Hot plate

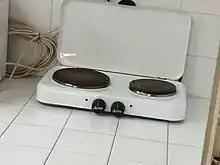
An electric tabletop hot plate

A hot plate or hotplate is a heated flat surface on a stove or electric cooker on which food may be cooked, either built into an electric cooker or kitchen stove, or portable, plugged into an electric outlet.